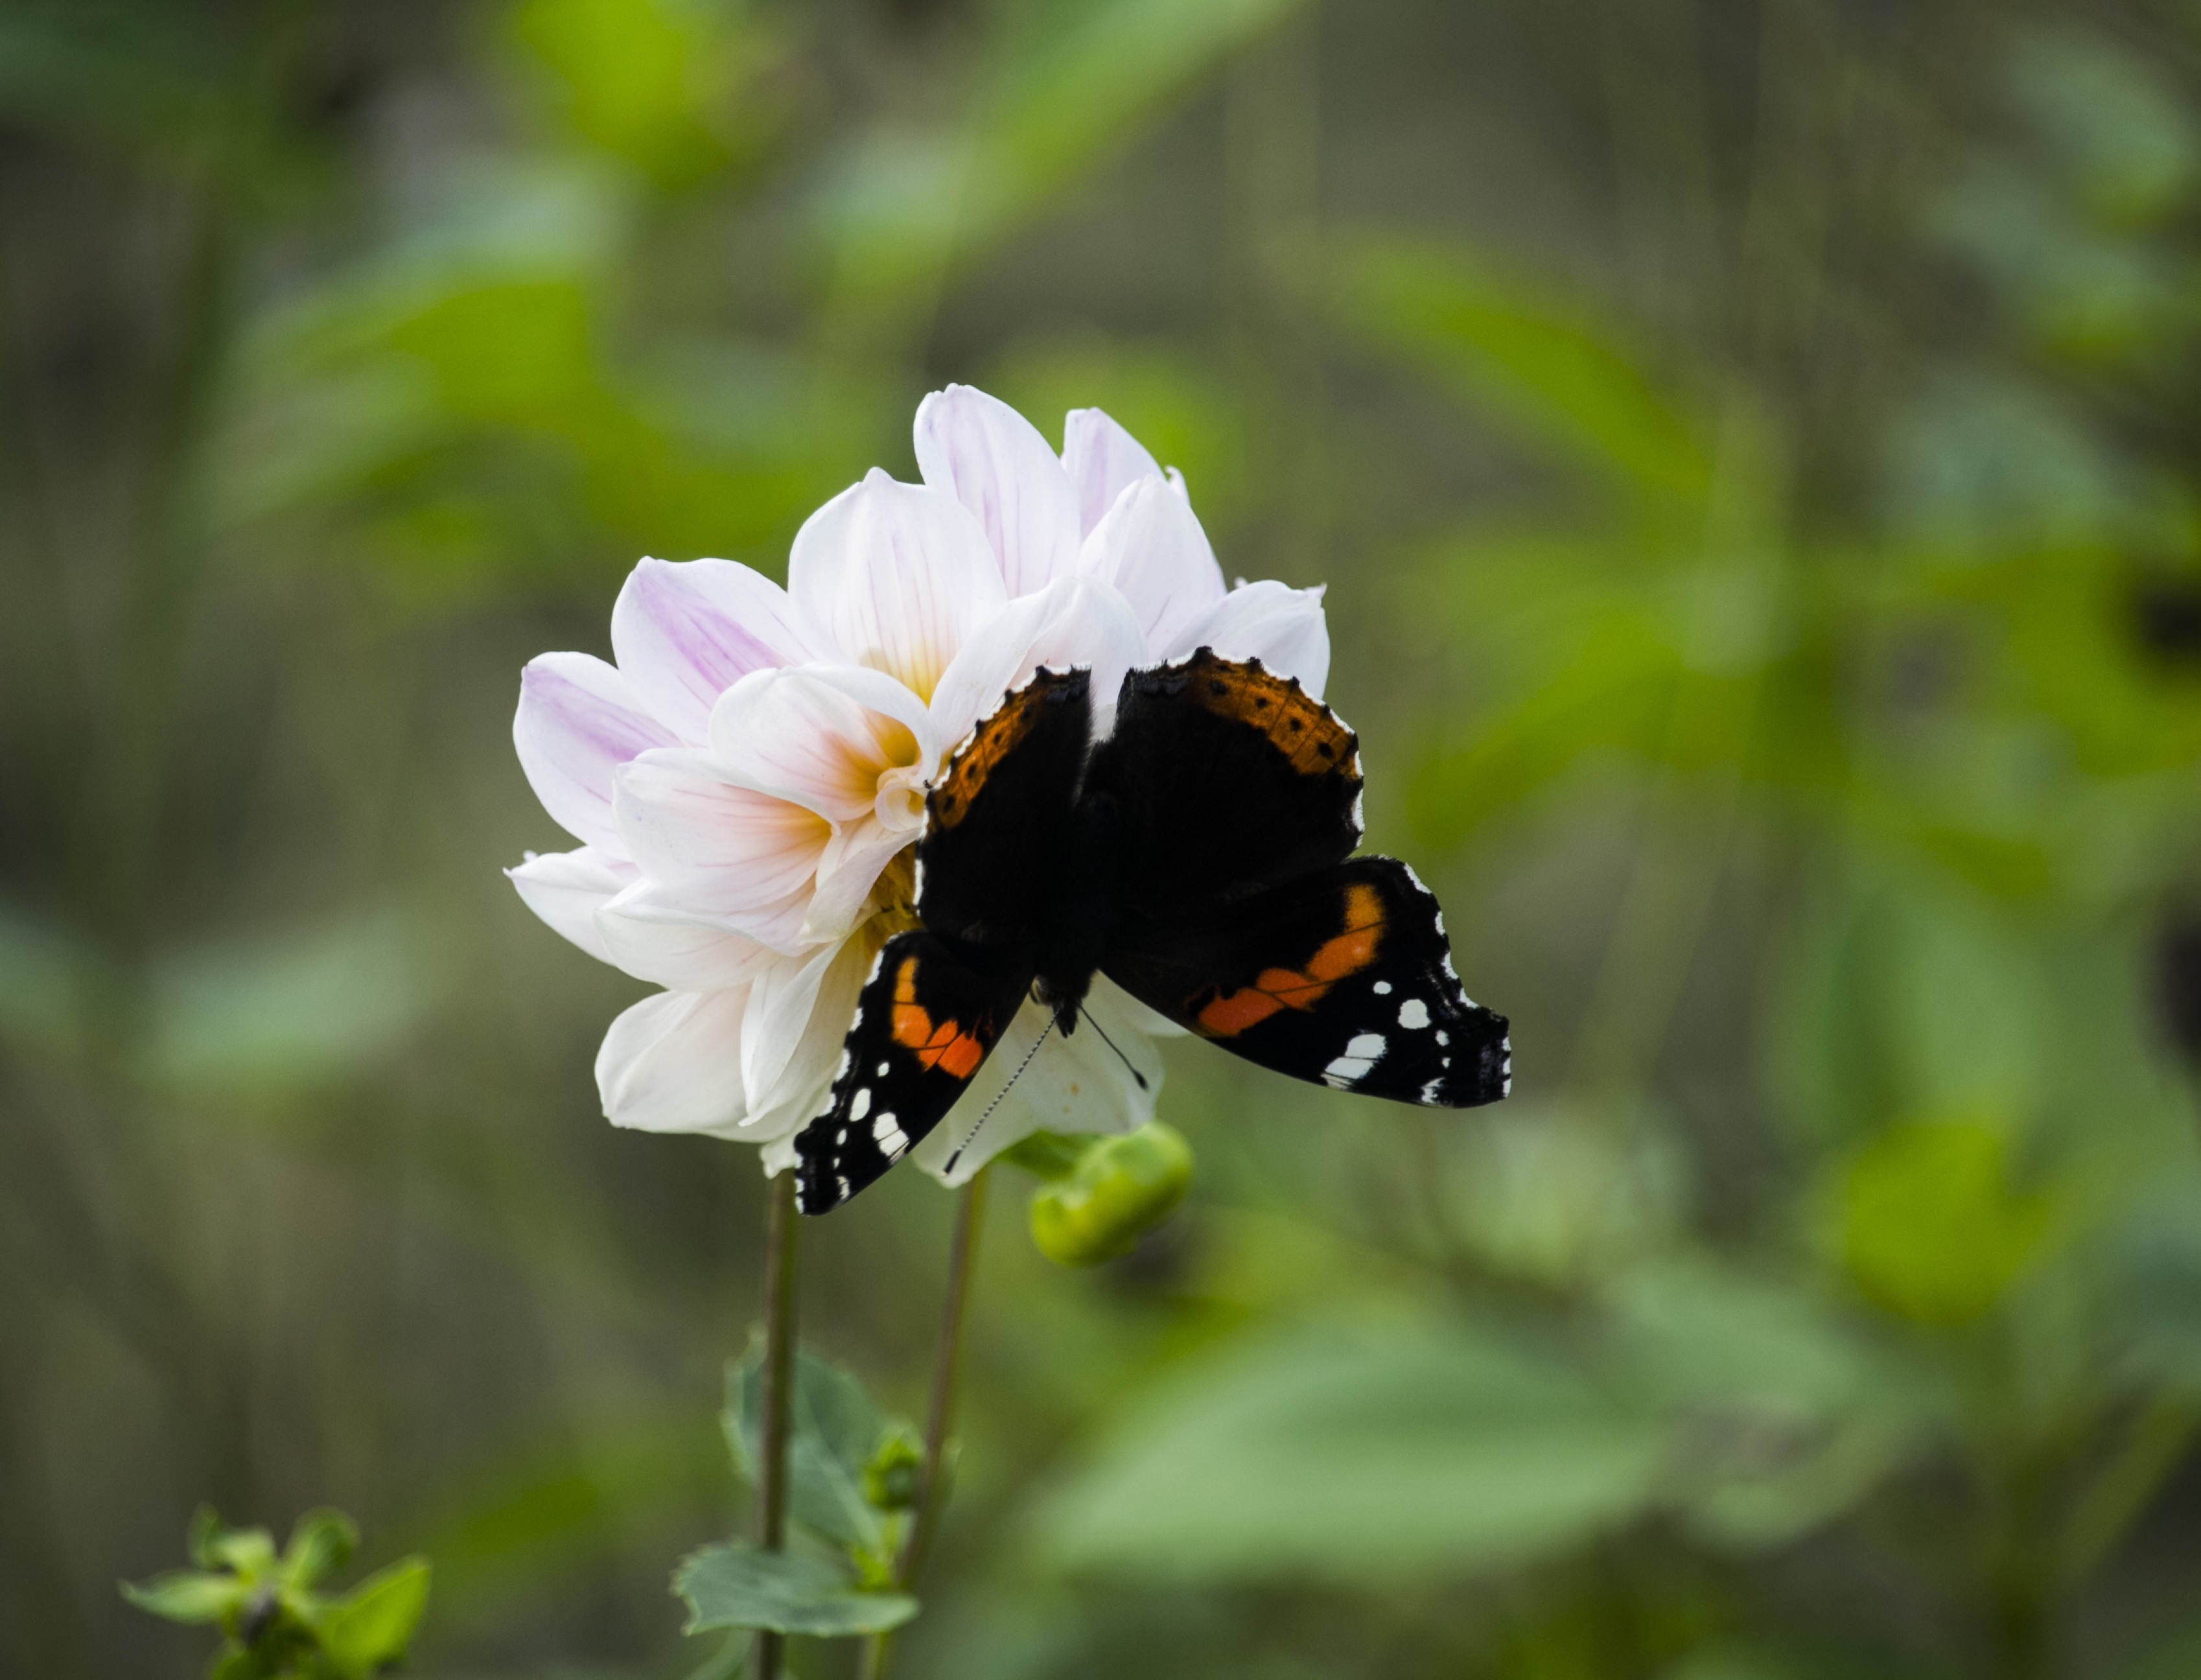
nature, blossom, plant, photography, meadow, flower, petal, summer, wildlife, insect, botany, butterfly, colorful, flora, fauna, invertebrate, wildflower, flowers, close up, bee, nectar, living nature, macro photography, greens, daisy family, pollinator, moths and butterflies